The Bentway

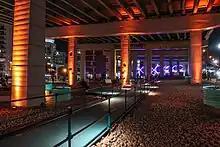
Bentway "Staging Grounds" near Canoe Landing Park

The conceptual vision of The Bentway consists of a long multi-use trail between Exhibition GO Station to Spadina Avenue. It hosts activities such as farmer's markets, gardens, performances, ice skating and festivals, spanning three main sections. The Bentway spans six Toronto neighbourhoods with a total of 77,000 residents: Liberty Village, Niagara, Fort York, Fashion District, CityPlace, and Harbourfront.